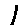
Label: 1